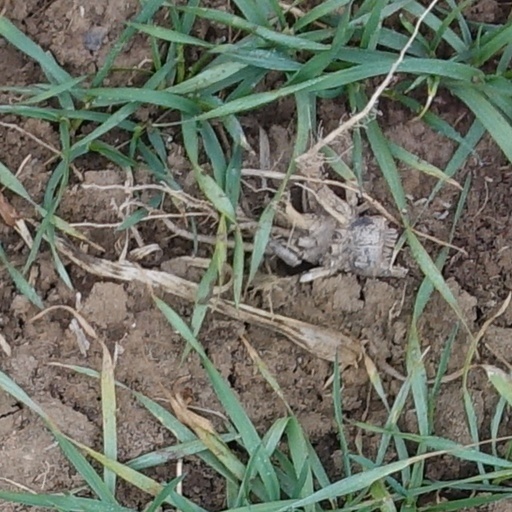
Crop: wheat